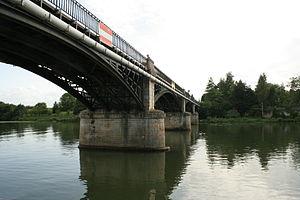
Montureux-et-Prantigny est une commune française située dans le département de la Haute-Saône, en région Bourgogne-Franche-Comté.